William Roy Hodgson

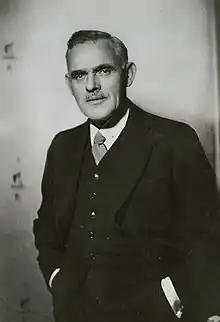
Hodgson

Lieutenant Colonel William Roy Hodgson, (22 May 1892 – 24 January 1958) was an Australian soldier, public servant and diplomat. His significant achievements were being involved in the formation of the United Nations General Assembly and representing Australia internationally at many diplomatic conferences during the Second World War, and being a member of the drafting committee of the UN Universal Declaration of Human Rights.